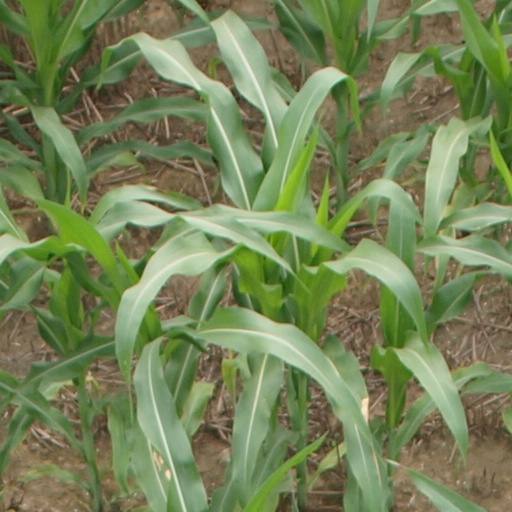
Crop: maize; corn